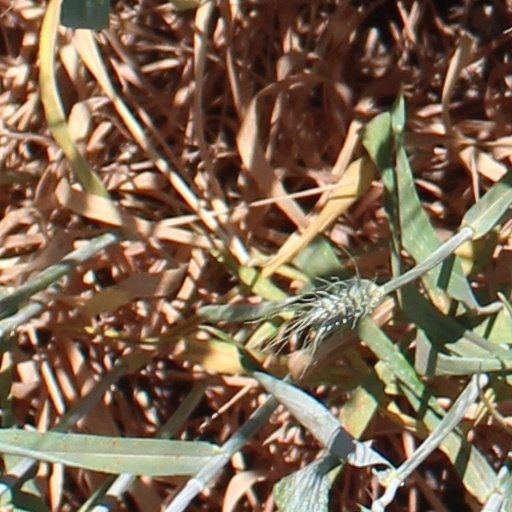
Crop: wheat